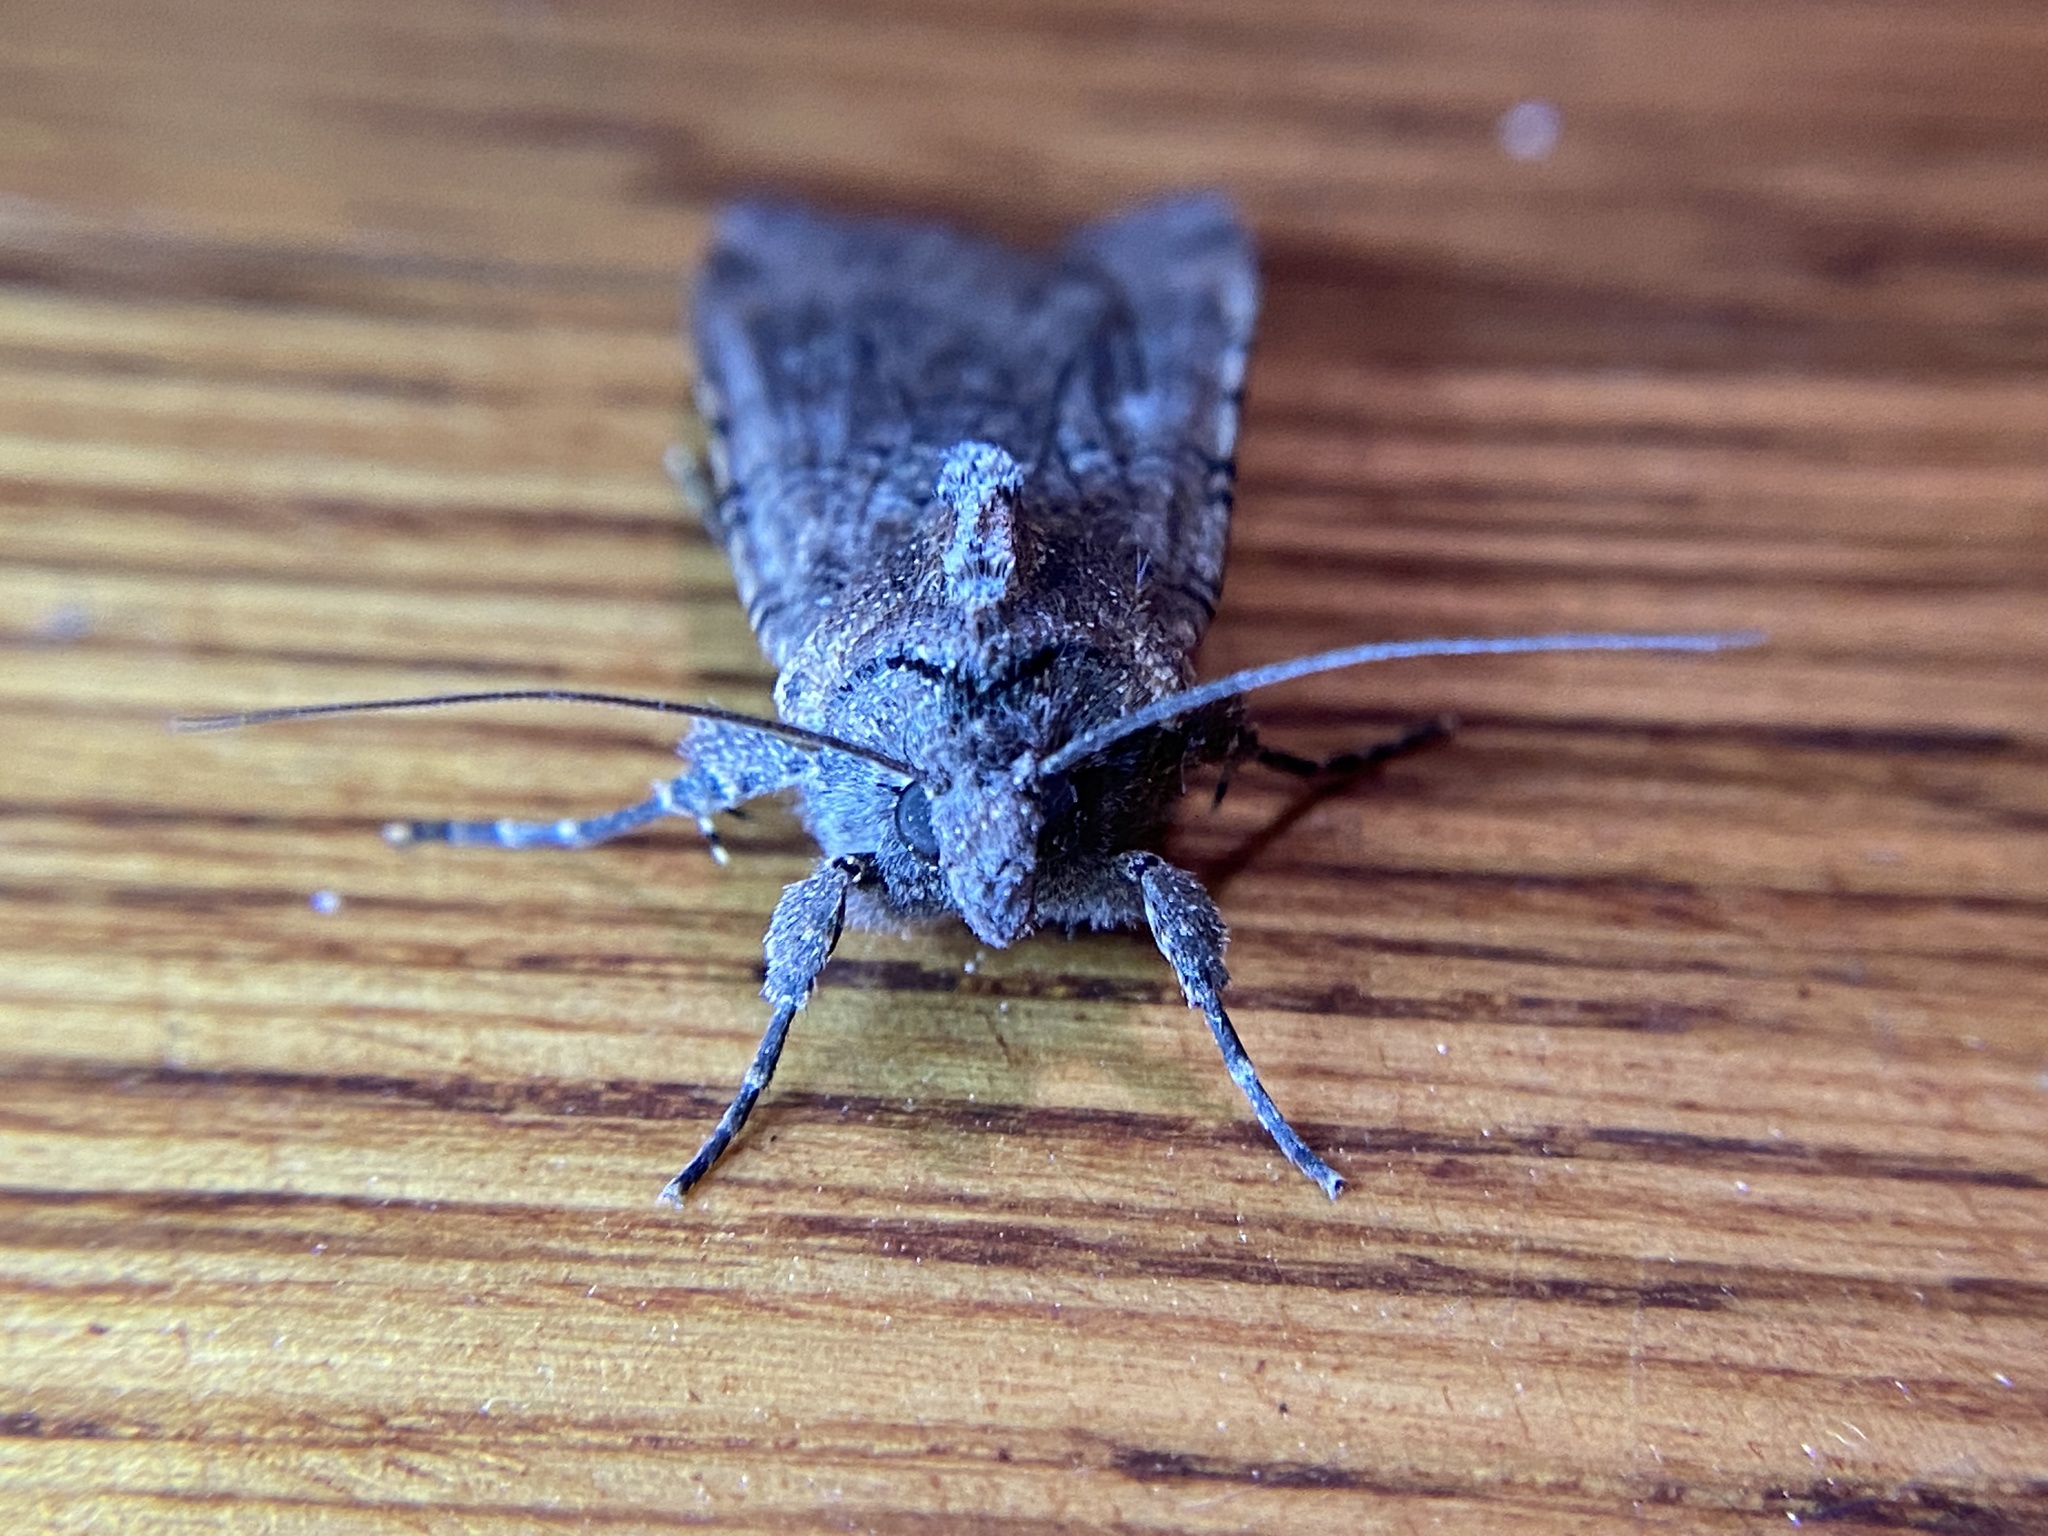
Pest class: cutworms